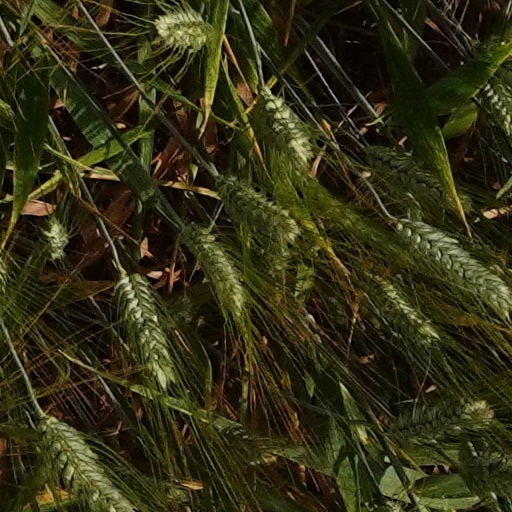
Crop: wheat